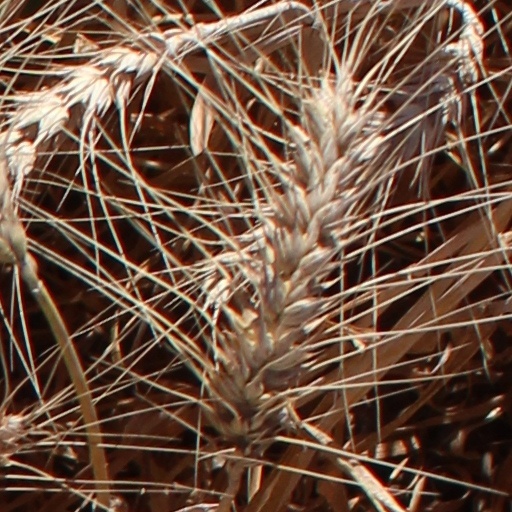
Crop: wheat